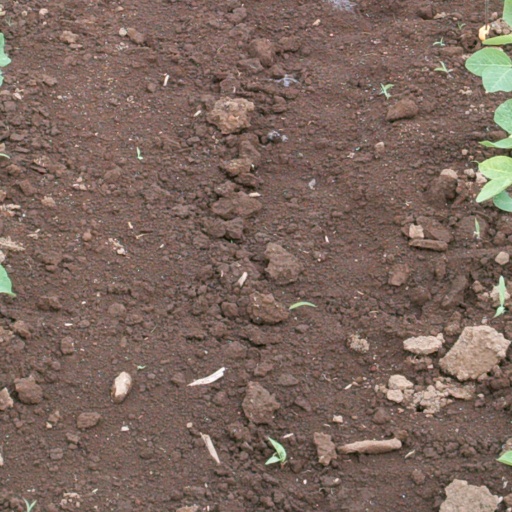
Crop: soybean